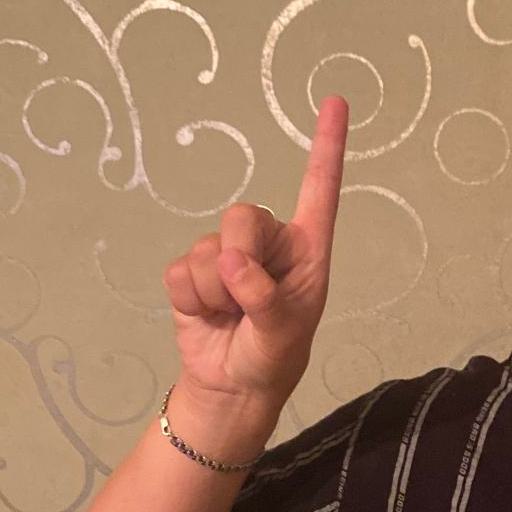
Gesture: one